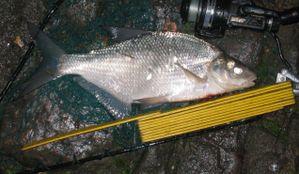
La brème commune est un poisson d'eau douce téléostéen eurasiatique qui vit dans les eaux douces, lentes et profondes.